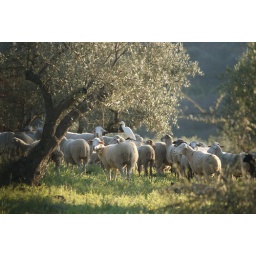
Sheep in the field next to our house, grazing, an Egret is also sitting on the back of the sheep!